La Laigne

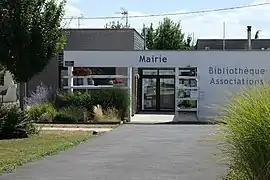
The town hall in La Laigne

La Laigne is a commune in the Charente-Maritime department in southwestern France.